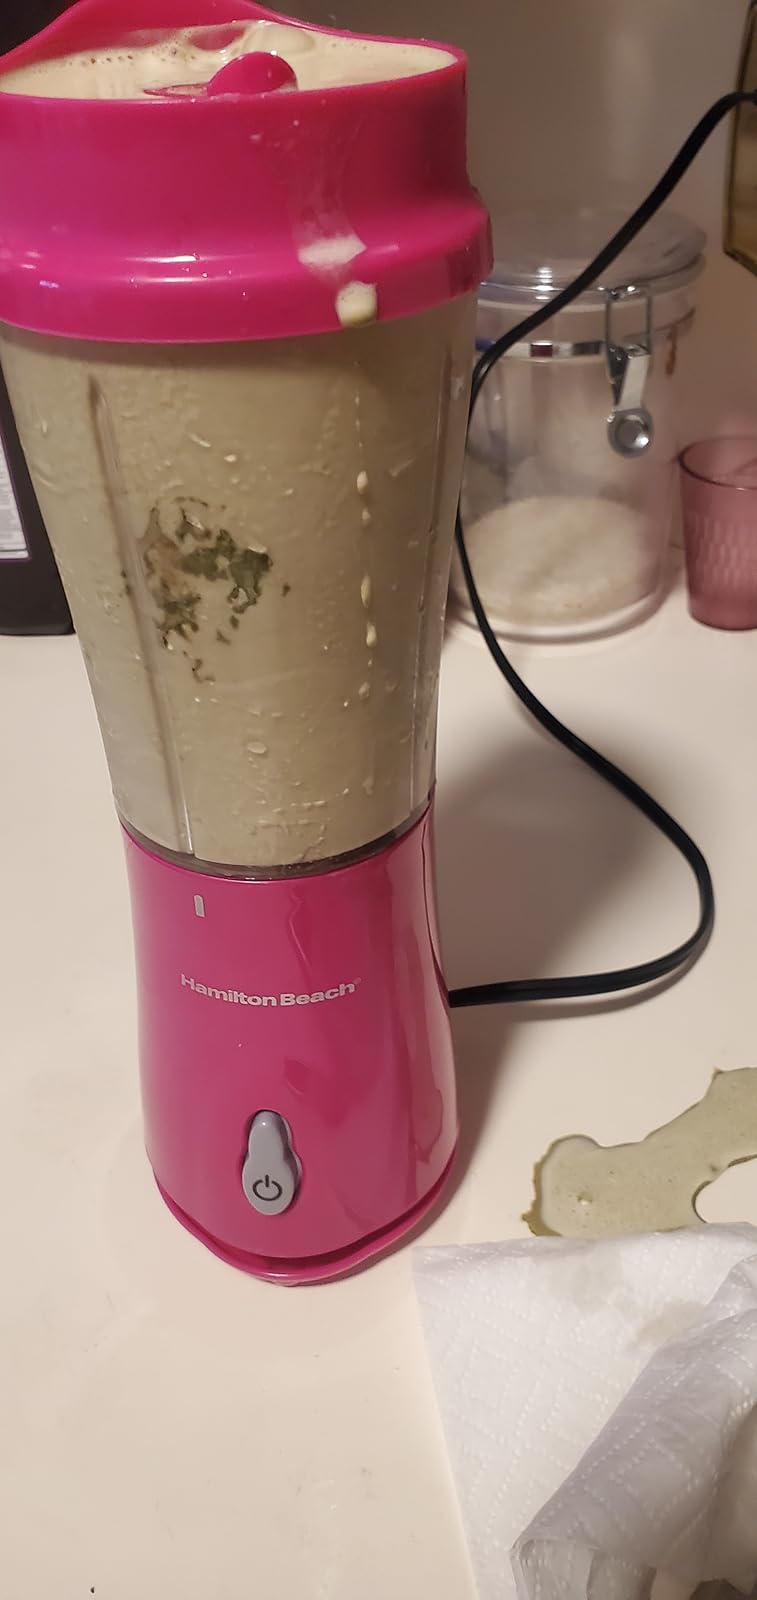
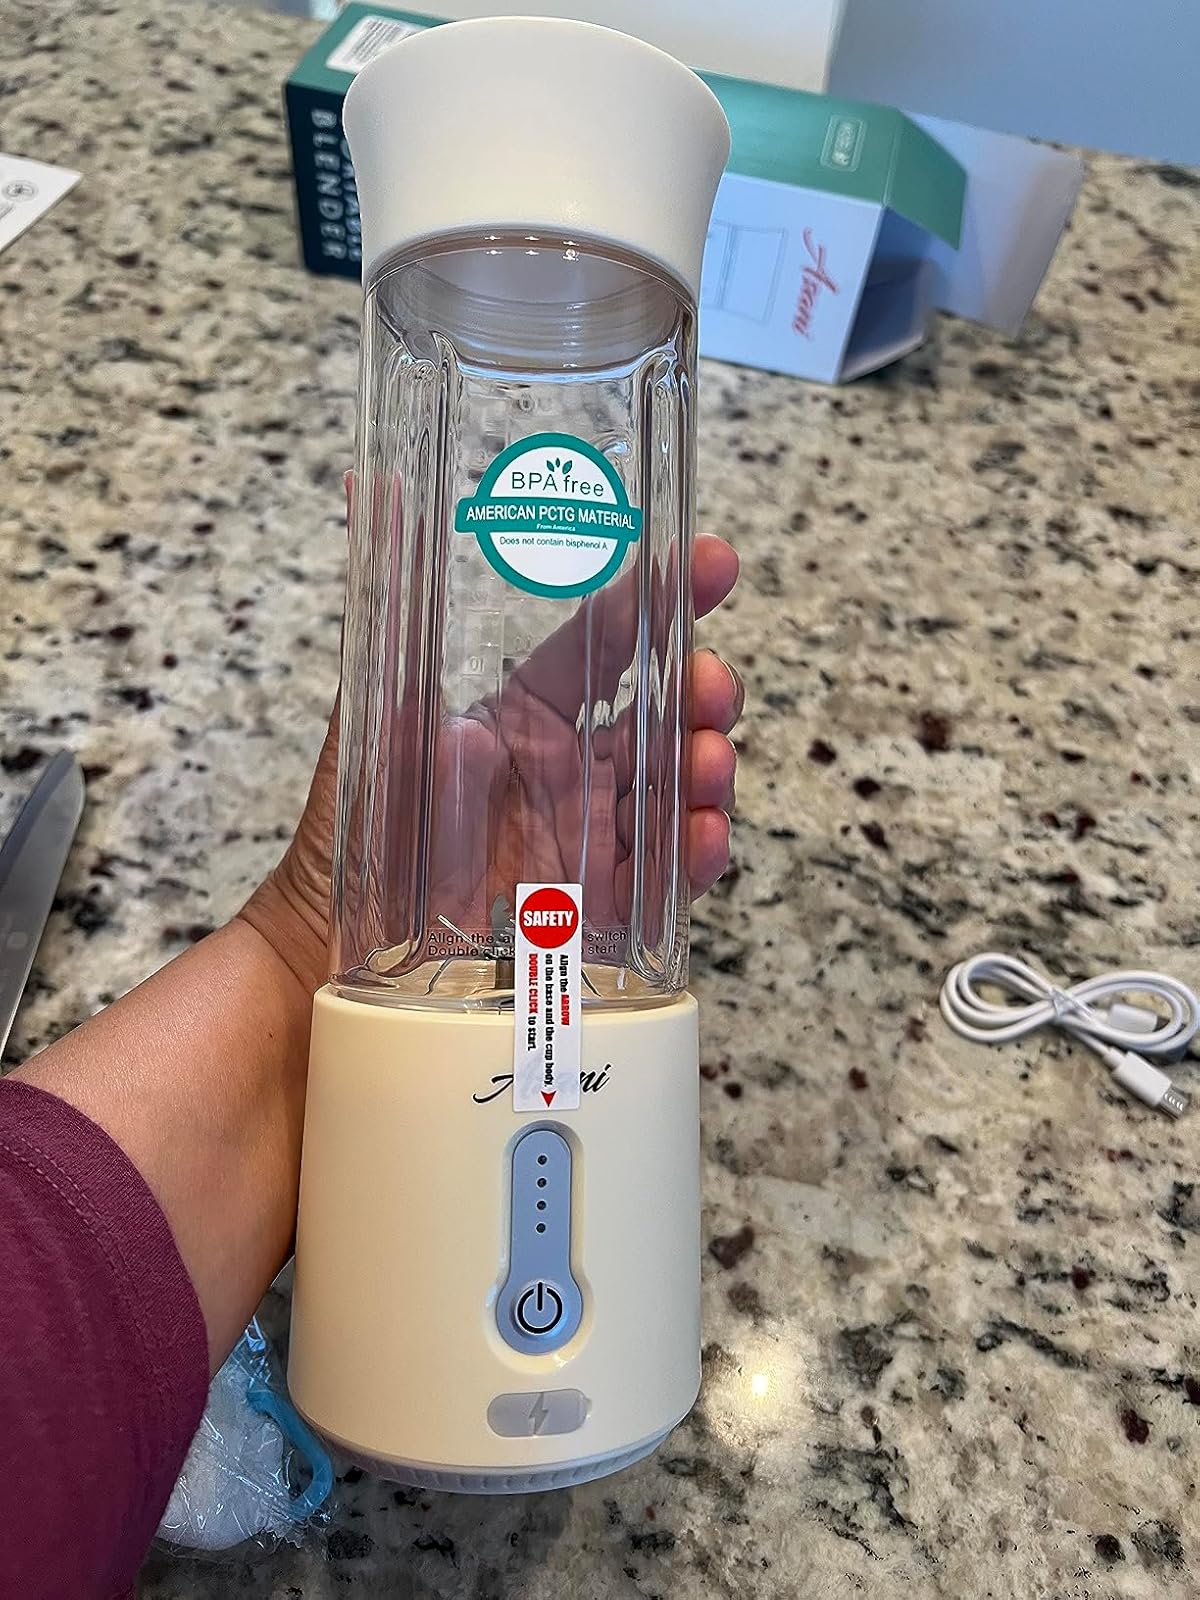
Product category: items_blender
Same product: no